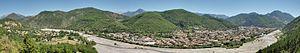
Vue panoramique sur Digne-les-Bains depuis le musée promenade, France